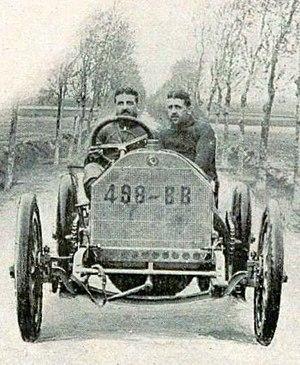
La Motobloc Grand Prix 1908 de Pierron, pour le Grand Prix de France.
Louis Pierron est un pilote automobile et aéronaute.
Motobloc est le nom d'un constructeur français d'automobiles et de vélomoteurs installé à Bordeaux de 1902 à 1961.